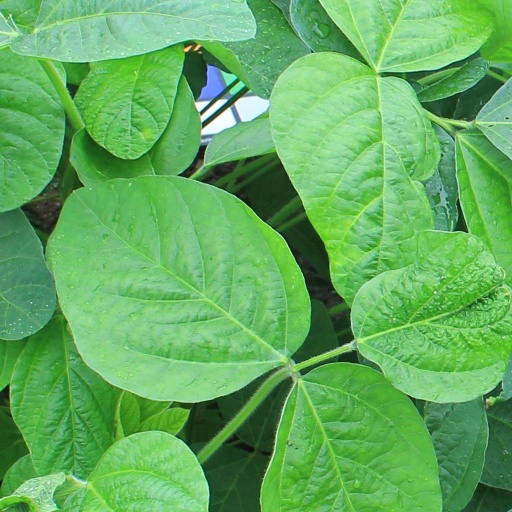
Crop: soybean